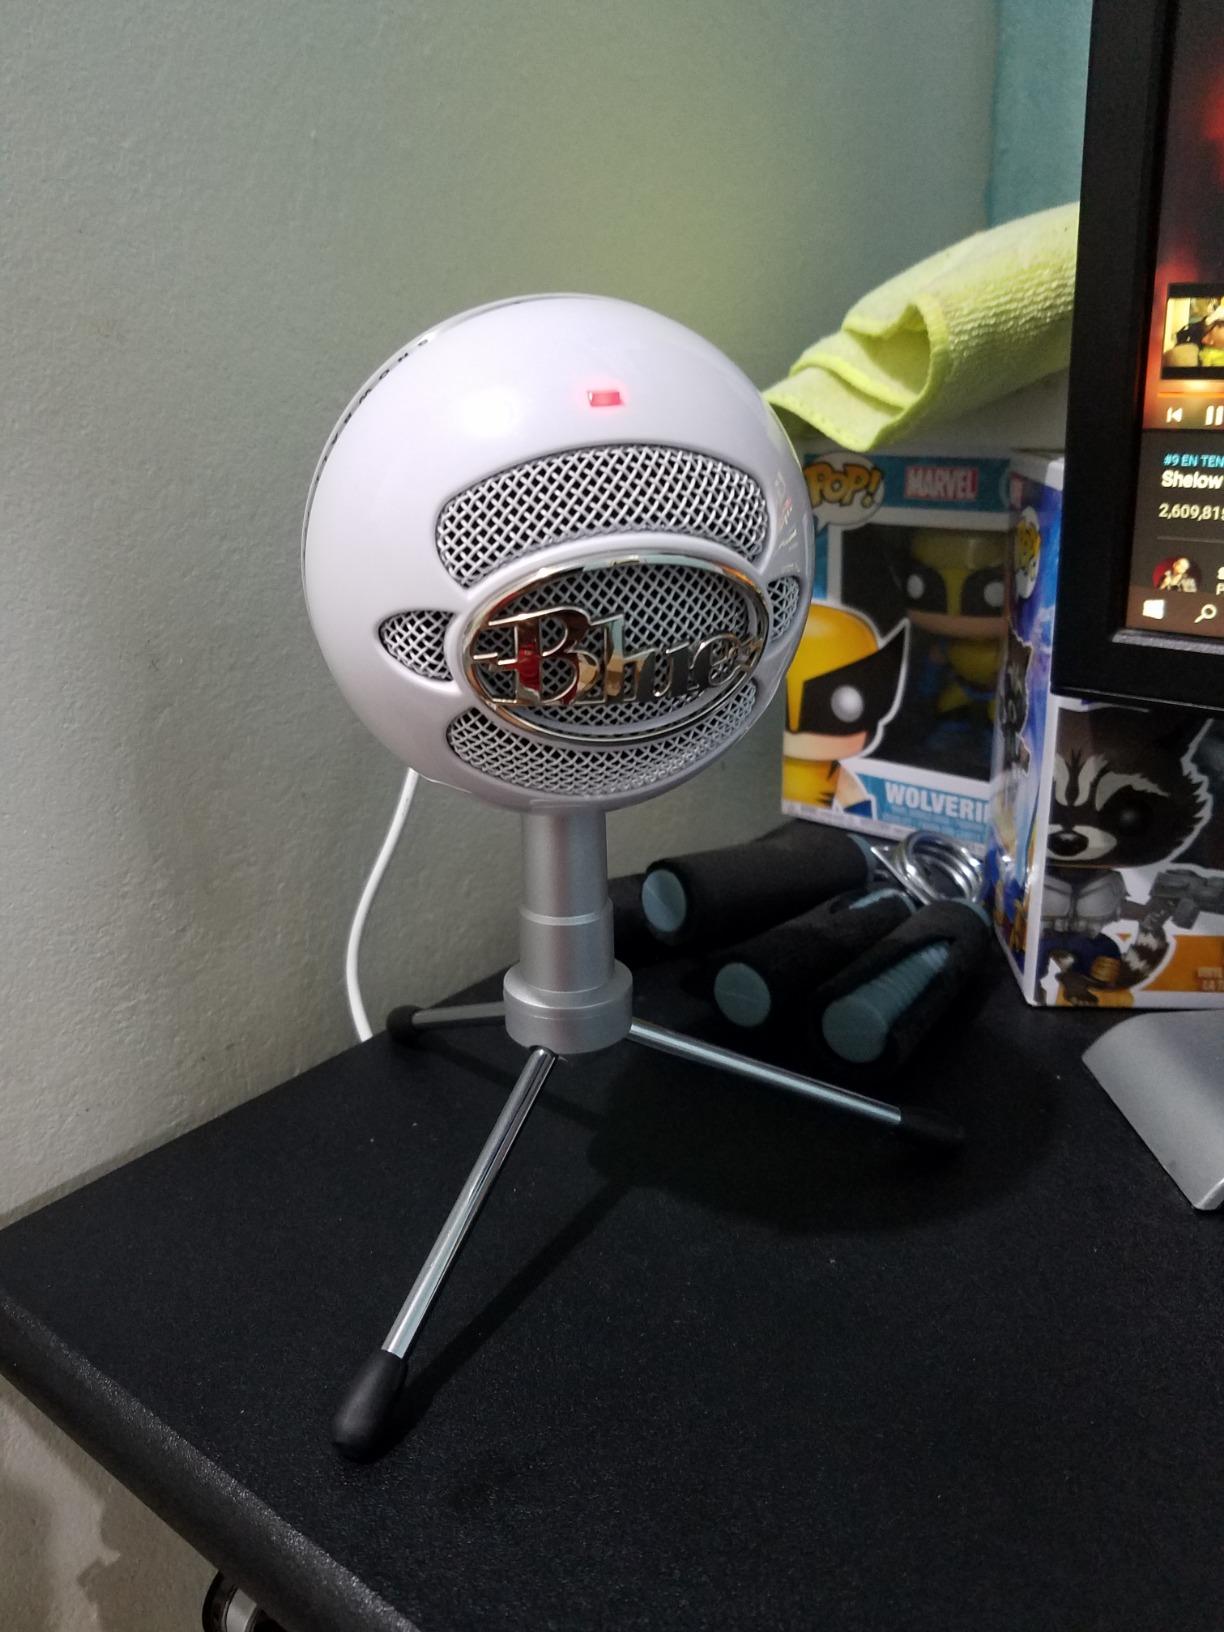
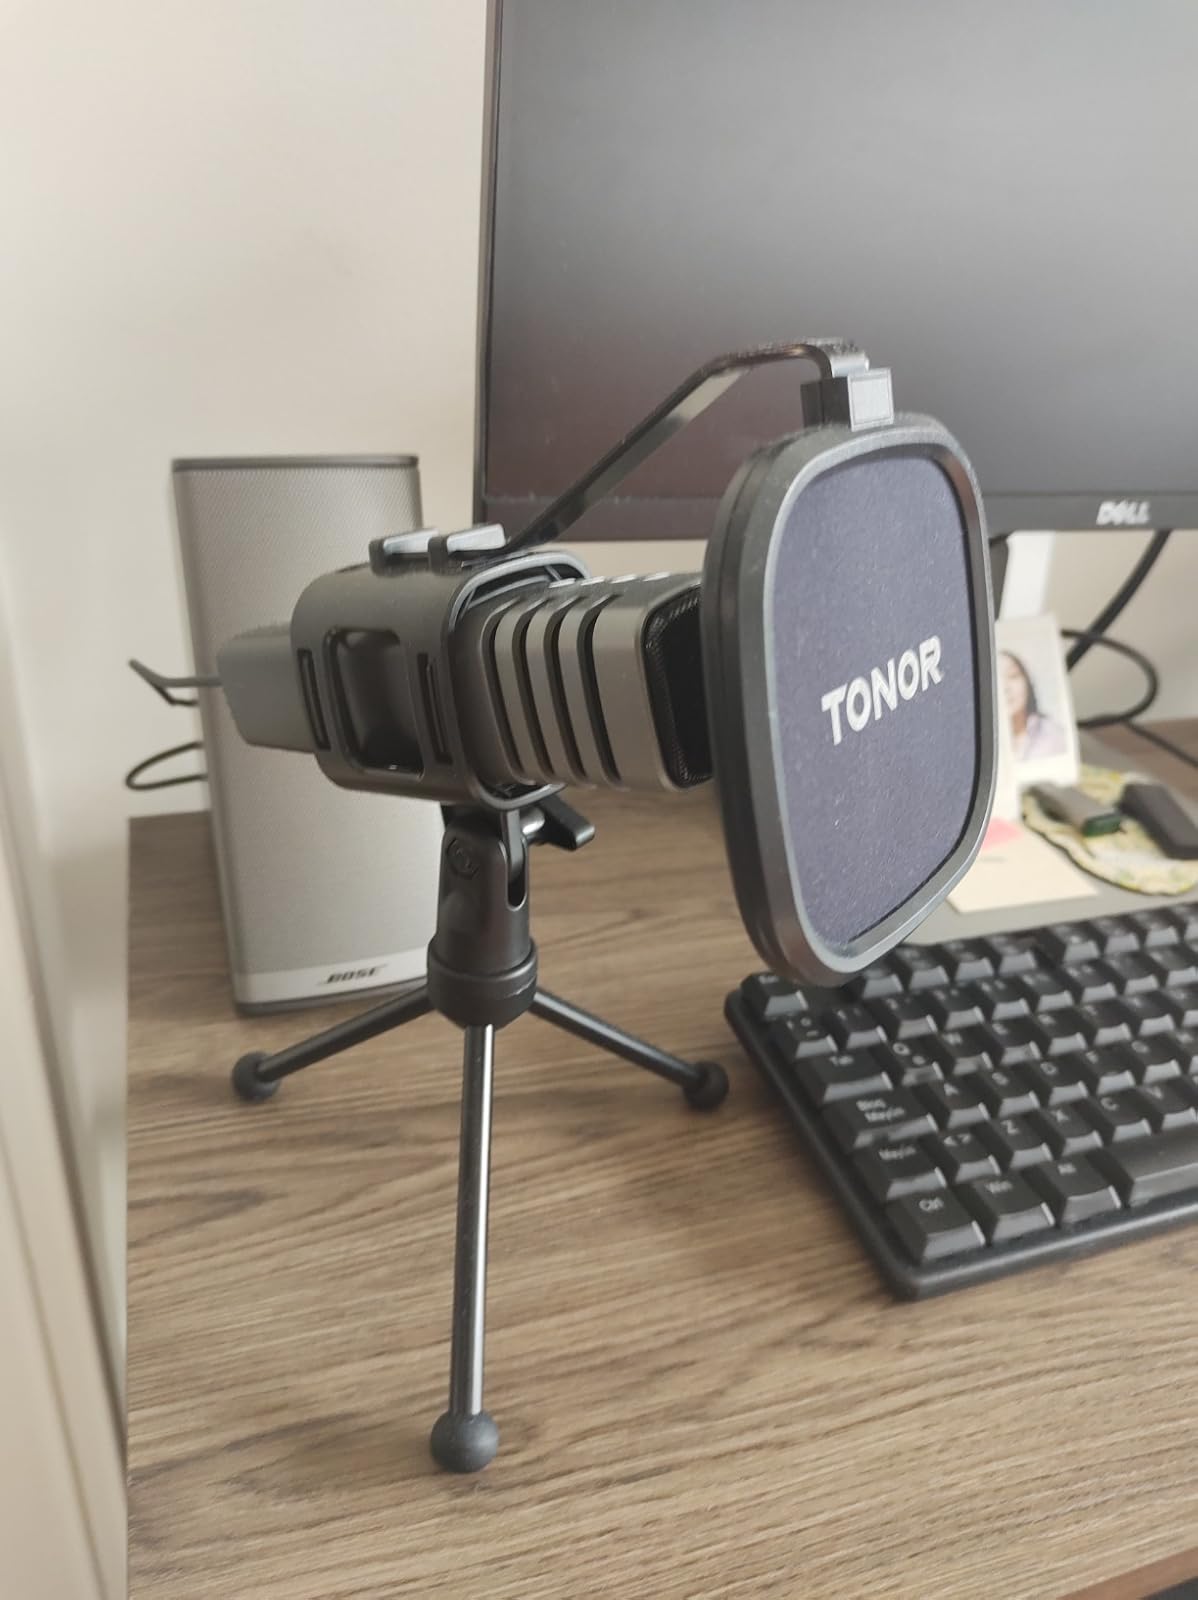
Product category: microphone
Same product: no